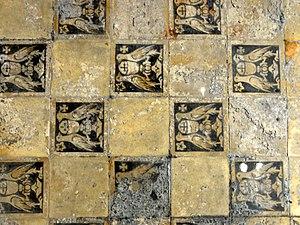
Nef, carrelage du sol autour des fonts baptismaux.
L'église Saint-Léger de Balagny-sur-Thérain est une église catholique paroissiale située à Balagny-sur-Thérain, commune de l'Oise. Elle conserve le souvenir du martyr de sainte Maure et sainte Brigide, que ces deux Vierges écossaises ont subi à Balagny au début du VIᵉ siècle : leurs deux statues-reliquaires sont exposées dans l'ancienne chapelle seigneuriale, et plusieurs vitraux du XIXᵉ siècle leur sont dédiés. Le saint patron de l'église est néanmoins Léger d'Autun. L'édifice est d'une grande complexité, car les parties orientales ont été remaniées pas seulement une, mais au moins deux fois. Du XIᵉ siècle, subsiste la nef, qui est l'une des plus anciennes du Beauvaisis, mais des aménagements malheureux du XIXᵉ siècle lui ont fait perdre tout son caractère roman. De la reconstruction des parties orientales à la période romane tardive ne restent que d'infimes vestiges dans la travée supplémentaire de la nef bâtie vers 1130. Plus significatifs sont les restes de la seconde campagne de reconstruction à la période gothique primitive, vers 1200 : ce sont notamment le mur méridional de la travée de la nef et le croisillon nord avec sa voûte.